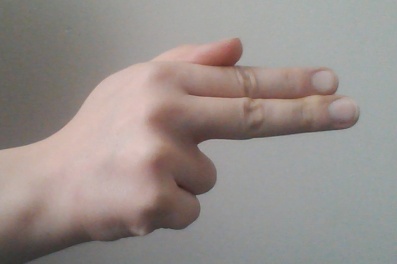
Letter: ghain